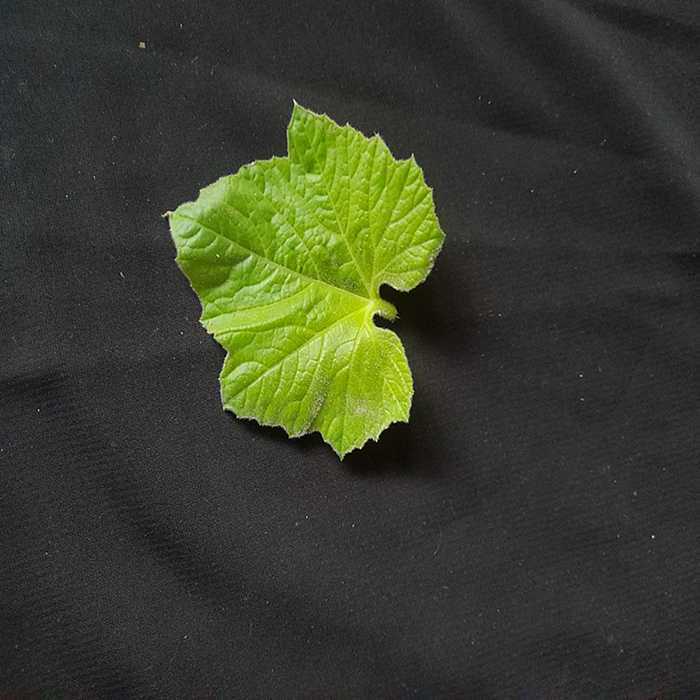
Plant: Bottle gourd
Label: Fresh leaf